Emanuel Rádl

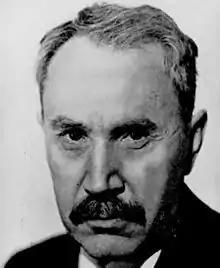
Emanuel Rádl

Emanuel Rádl (December 21, 1873 – May 12, 1942) was an original Czech biologist, historian of science, philosopher and a critical supporter of Masaryk´s pre-war democratic Czechoslovakia. He earned international renown by his works on the evolution of neural system and as historian of evolution theories.